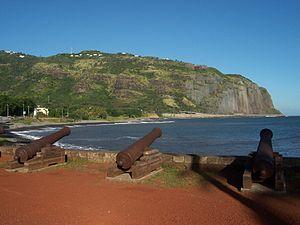
La route du Littoral ou route en Corniche est une section de treize kilomètres de long de la route nationale 1 reliant Saint-Denis et La Possession, à La Réunion. Créée en 1963, les travaux de terrassement ont été réalisés par l'artillerie de la Marine Française lors d'exercices militaires. On pouvait alors observer les destroyers au large de la côte. Élargie en 1976, elle doit être remplacée en 2020 par la Nouvelle route du Littoral, actuellement en construction.